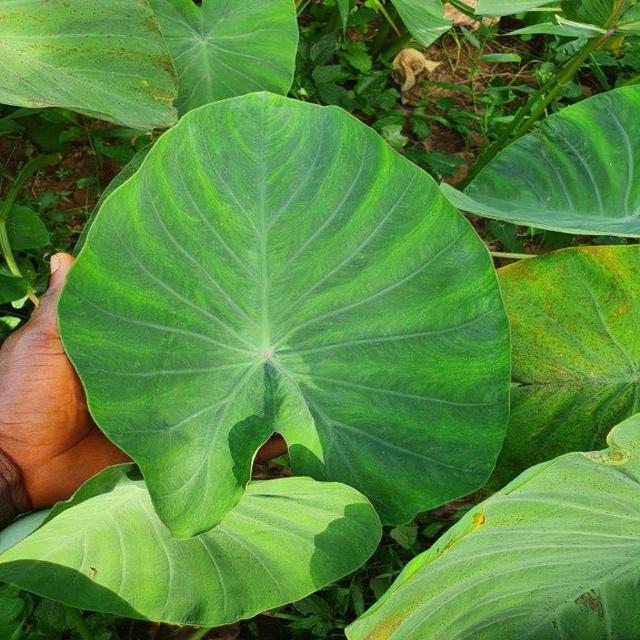
Label: Healthy